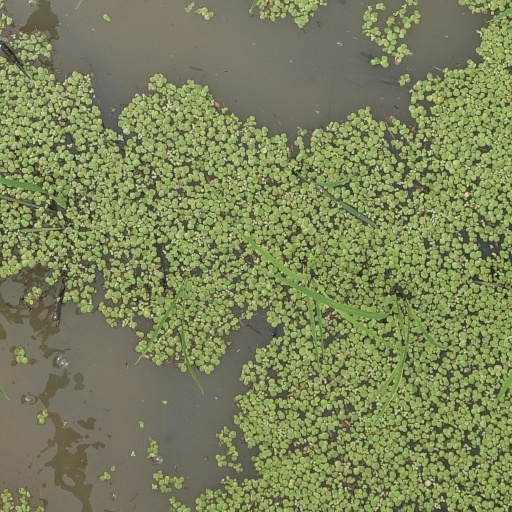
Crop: rice